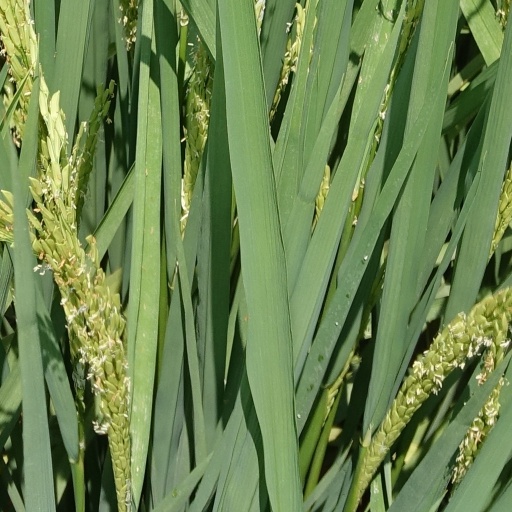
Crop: rice